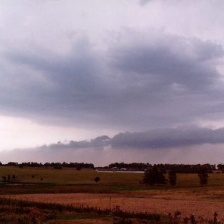
Cloud type: Stratus